Elections in New York (state)

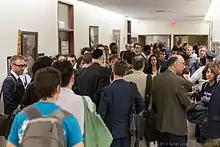
Outside a 2014 Brooklyn Democratic Party meeting

The Election Law defines the structure of political parties and requires each party to have county committees and a state committee. The county committees are composed of at least two members elected from each election district, as well as two members elected from each assembly district within the county (district leaders). In the five counties of New York City, the executive committees of the county committees are composed of the district leaders and other officers; outside New York City, the executive committees are composed of the chairmen of the local political committees (of each city, town, and village within the county, composed of county committee members from those localities) and other officers. In principle, county committee members select the county committee chair, but in New York City the practice is that the district leaders control the choice. Judicial nominating conventions, which nominate New York Supreme Court justices, are composed of judicial delegates elected from assembly districts within the judicial district.